Henry Schoolcraft

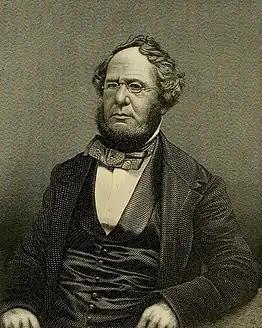
Henry Rowe Schoolcraft in 1884 engraving

Schoolcraft began his ethnological research in 1822 during his appointment as US Indian agent at Sault Ste. Marie, Michigan. He had responsibility for tribes in what is now northern Michigan, Wisconsin, and Minnesota. From his wife Jane Johnston, Schoolcraft learned the Ojibwe language, as well as much of the lore of the tribe and its culture.